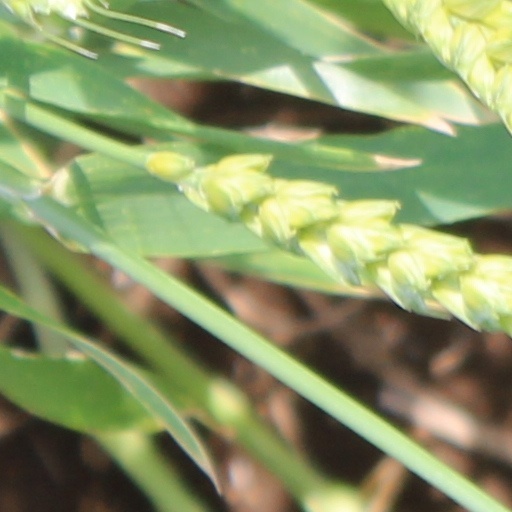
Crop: wheat